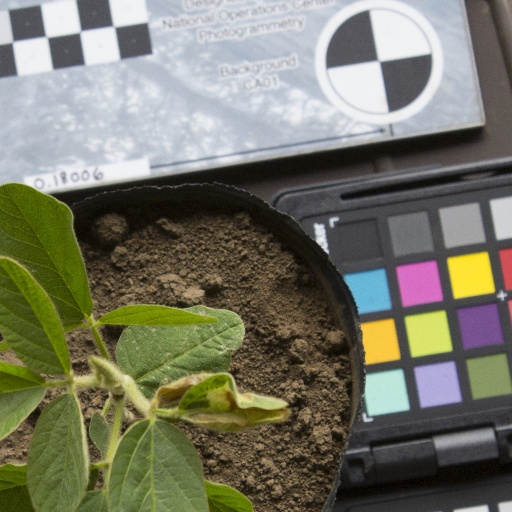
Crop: soybean